Pete Turner (musician)

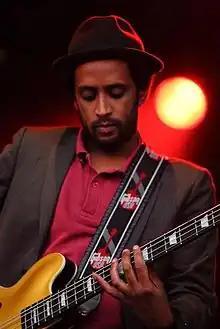
Turner performing with Elbow at Connect 2008

Peter James Turner (born 28 August 1974) is a British musician and songwriter who has been the bassist for the rock band Elbow since the group's formation.